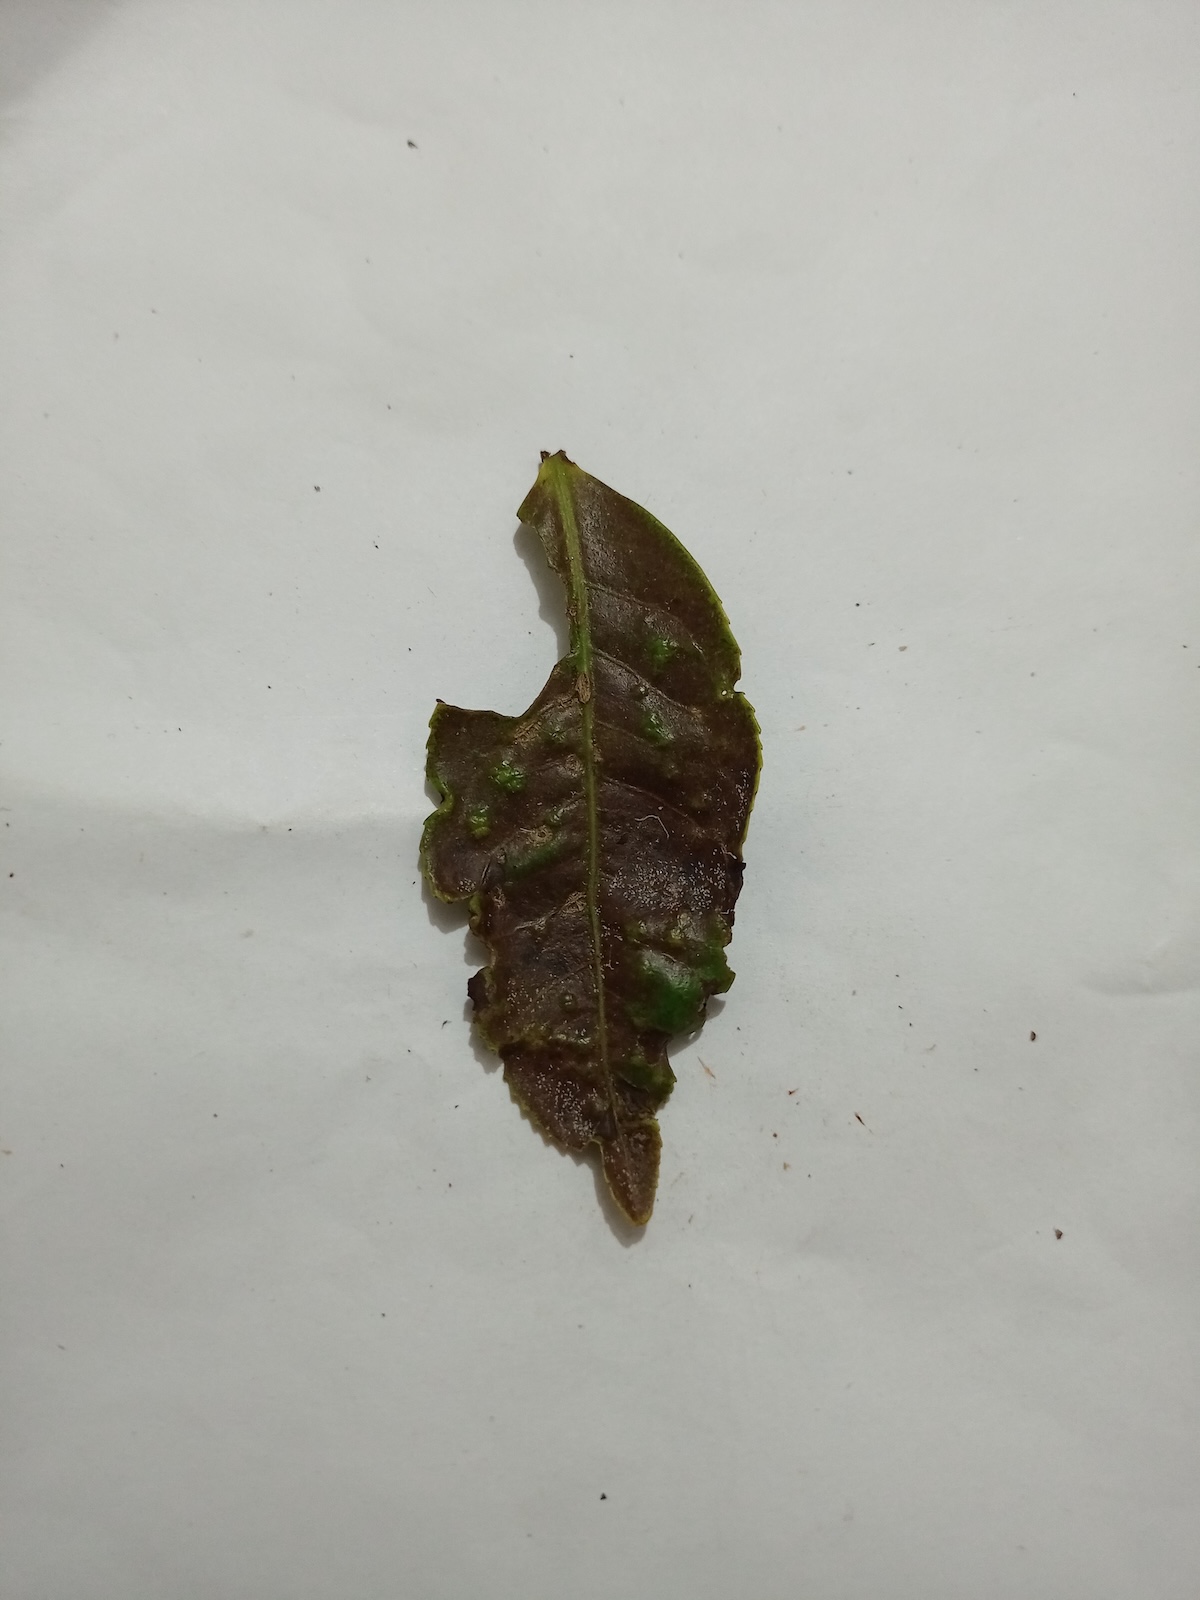
Label: Red spider